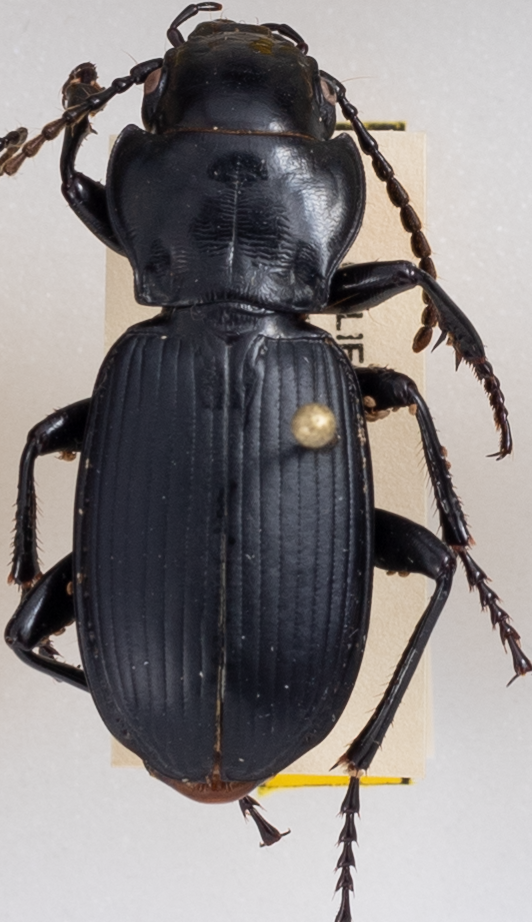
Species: Pterostichus lama
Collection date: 2019-07-22
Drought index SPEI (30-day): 0.522
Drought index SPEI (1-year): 0.54
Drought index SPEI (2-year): -0.03